Hammam

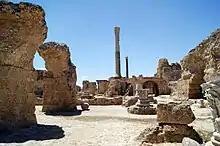
Remains of the Antonine Baths in ancient Carthage, from the Roman period, in present-day Tunisia

A hammam, also often called a Turkish bath by Westerners, is a type of steam bath or a place of public bathing associated with the Islamic world. It is a prominent feature in the culture of the Muslim world and was inherited from the model of the Roman "thermae." Muslim bathhouses or hammams were historically found across the Middle East, North Africa, al-Andalus (Islamic Iberia, i.e. Spain and Portugal), Central Asia, the Indian subcontinent, and in Southeastern Europe under Ottoman rule.